Val d'Isère Skiing and Snowboarding

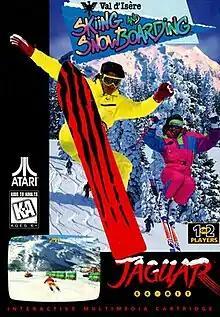
North American box art

Val d'Isère Skiing and Snowboarding is a skiing and snowboarding video game developed by Virtual Studio and published by Atari Corporation for the Atari Jaguar first in North America on December 9, 1994. It was later released in Europe in January 1995 and finally in Japan on July of the same year, where it was published by Messe Sansao. It is a conversion of the SNES title "", which was done by the same team at Loriciels and released in 1994 on all regions.